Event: Nepal Earthquake
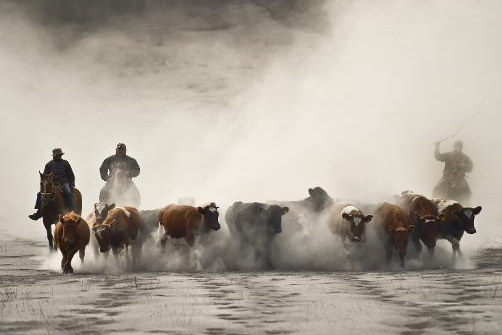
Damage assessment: no_damage